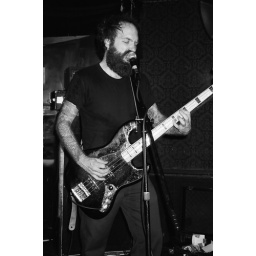
Photo by Matt Koroulis. Taken with 35mm black &amp;amp; white film.